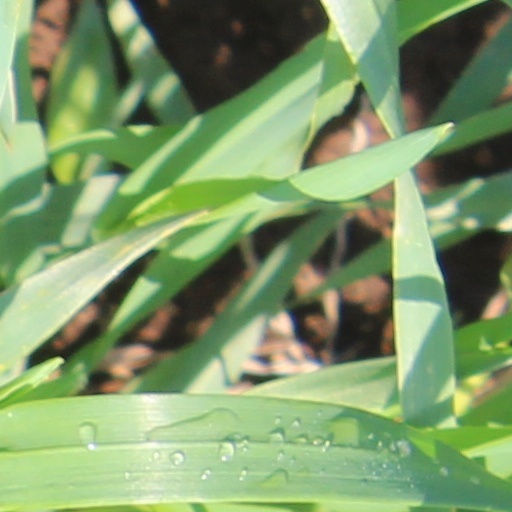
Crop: wheat